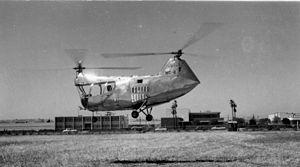
Ceci est la liste des hélicoptères militaires utilisés par les forces armées des États-Unis. La liste inclut également les projets et prototypes d'hélicoptères conçus pour l’armée américaine. La liste est triable en fonction de plusieurs critères.